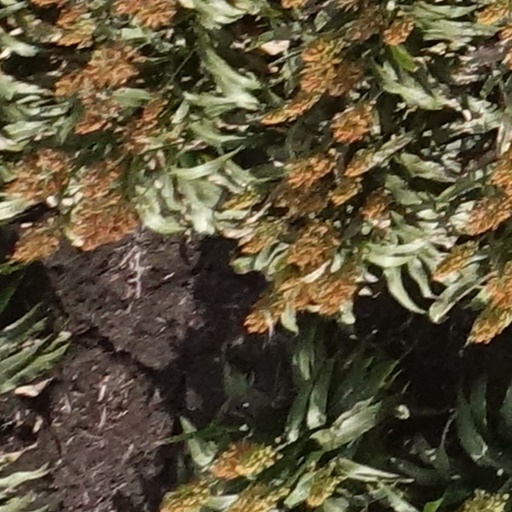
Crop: sorghum